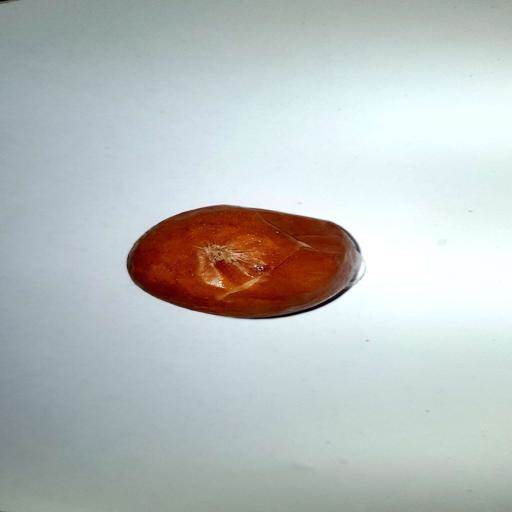
Label: bruised